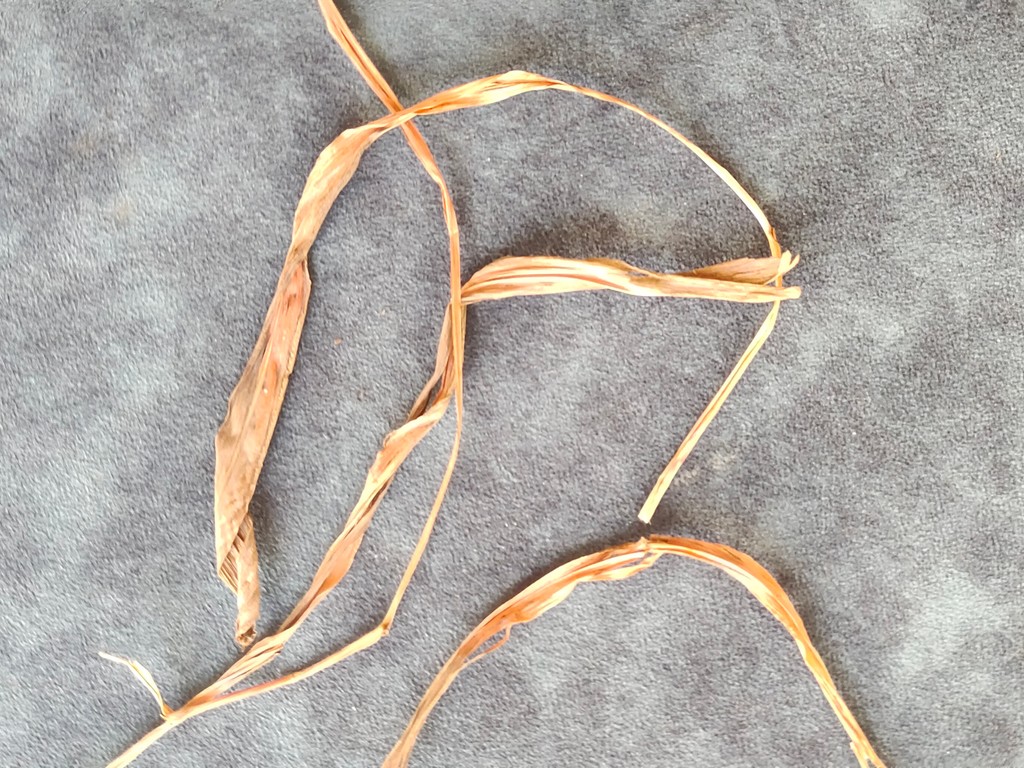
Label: Dried